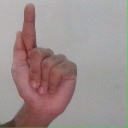
अक्षर: ळ